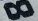
Number: 8